Arcadi Gaydamak

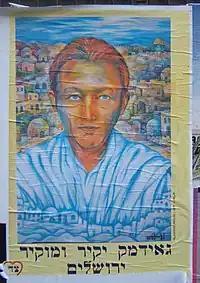
A Pashkevil appreciating Arcadi Gaydamak's contributions to Jerusalem, 2007

Gaydamak has donated to many Israeli organizations, including Magen David Adom and Hatzolah. He also pledged $50 million to the Jewish Agency for Israel, but withdrew the offer. He ended up donating $10 million.